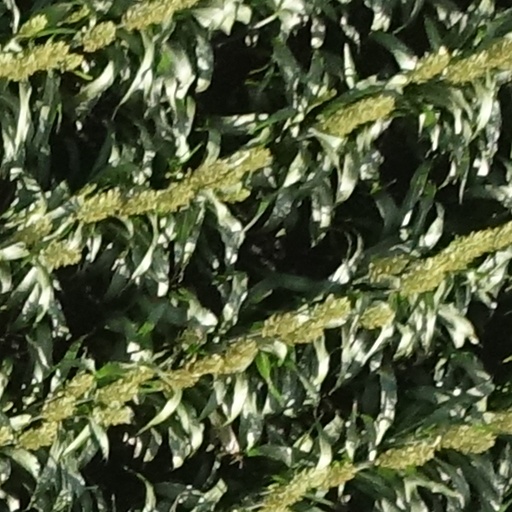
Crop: sorghum